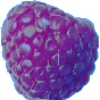
Label: Raspberry 1